Barnett Parker

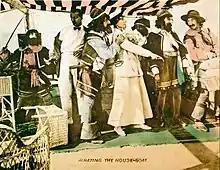
Lobby card for "Prudence the Pirate" (1916) with Parker at center in white

He appeared in the films "The Misleading Lady", "Roaming Lady", "The President's Mystery", "Adventure in Manhattan", "Born to Dance", "We Who Are About to Die", "Dangerous Number", "The Last of Mrs. Cheyney", "Espionage", "Ready, Willing, and Able", "Personal Property", "Married Before Breakfast", "The Emperor's Candlesticks", "Wake Up and Live", "Broadway Melody of 1938", "Double Wedding", "Live, Love and Learn", "Navy Blue and Gold", "Love Is a Headache", "Sally, Irene and Mary", "Hold That Kiss", "Marie Antoinette", "Listen, Darling", "The Girl Downstairs", "She Married a Cop", "Babes in Arms", "At the Circus", "He Married His Wife", "La Conga Nights", "Hit Parade of 1941", "Hullabaloo", "One Night in the Tropics", "Love Thy Neighbor", "The Reluctant Dragon", "Tall, Dark and Handsome", "A Man Betrayed", "Kisses for Breakfast" and "The Great Awakening", among others.